Ingrid Martins

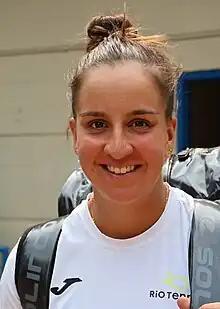
Martins in 2023

Ingrid Gamarra Martins (born 22 August 1996) is a Brazilian professional tennis player. She has career-high WTA rankings of No. 47 in doubles, attained on 6 November 2023 and No. 448 in singles, achieved on 31 January 2022.